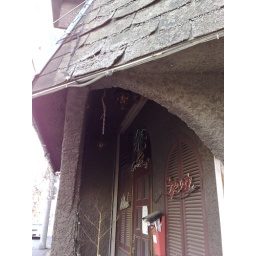
The first floor of the building is abandoned but the 2nd and 3rd floors still have people living in them.